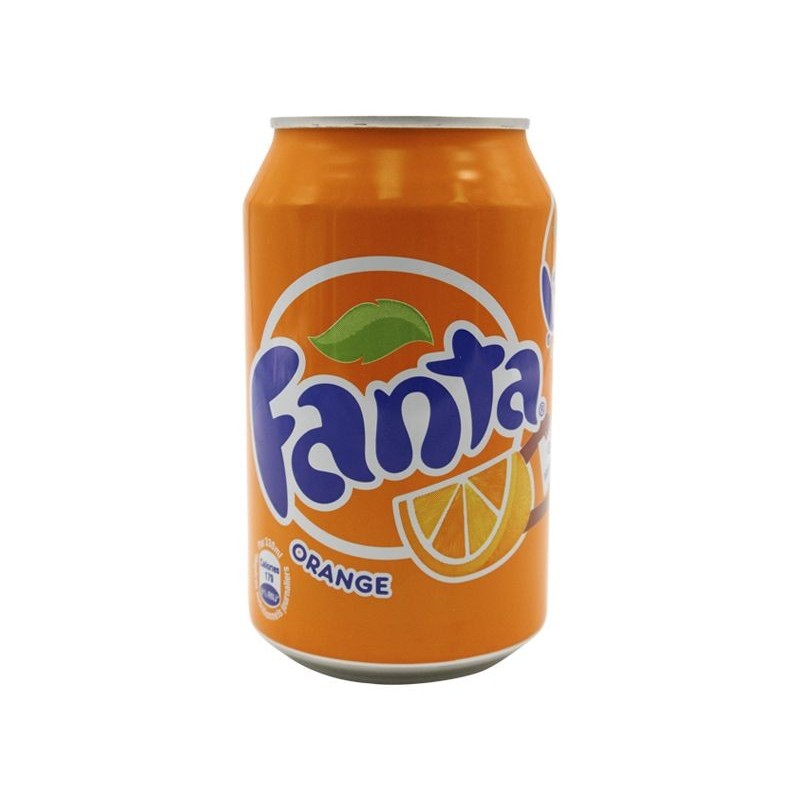
Waste category: metal